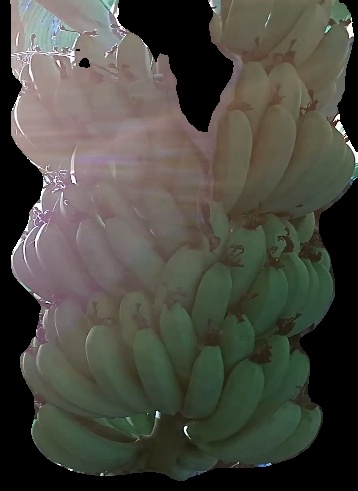
Variety: pachbale
Grade: grade1